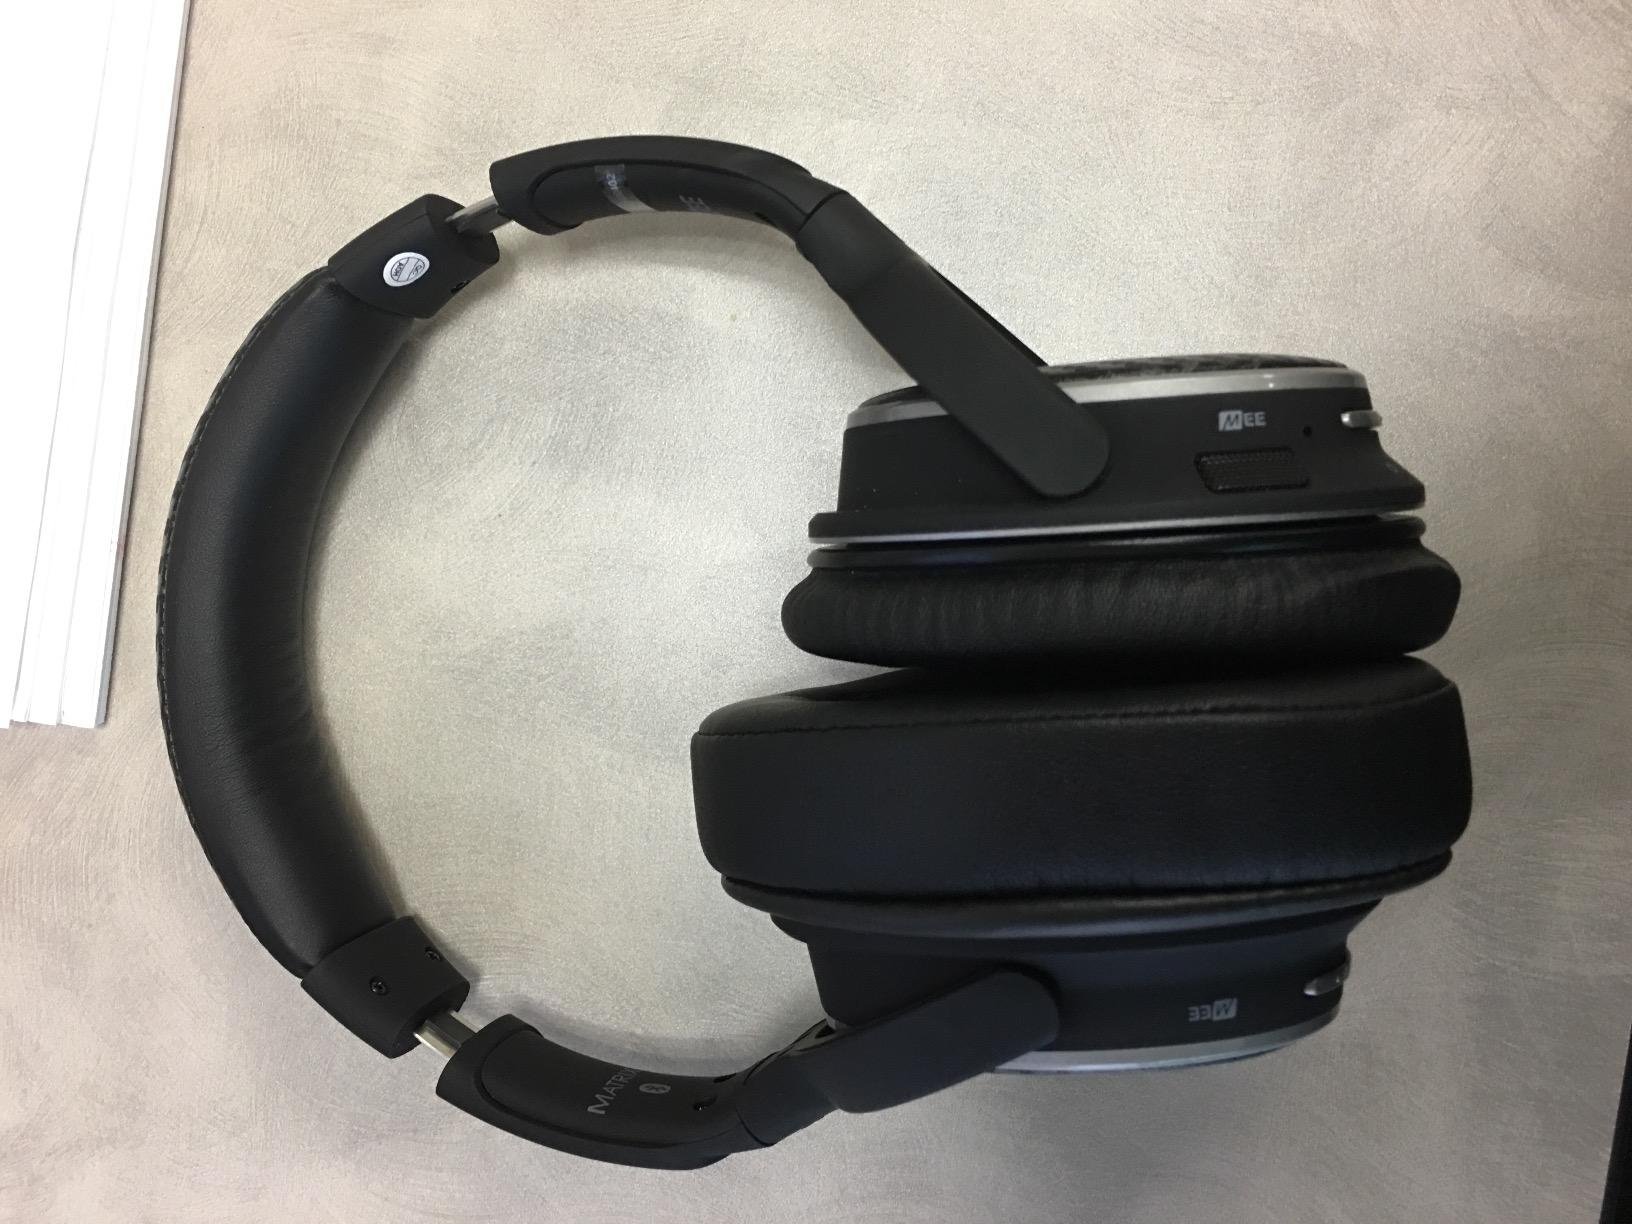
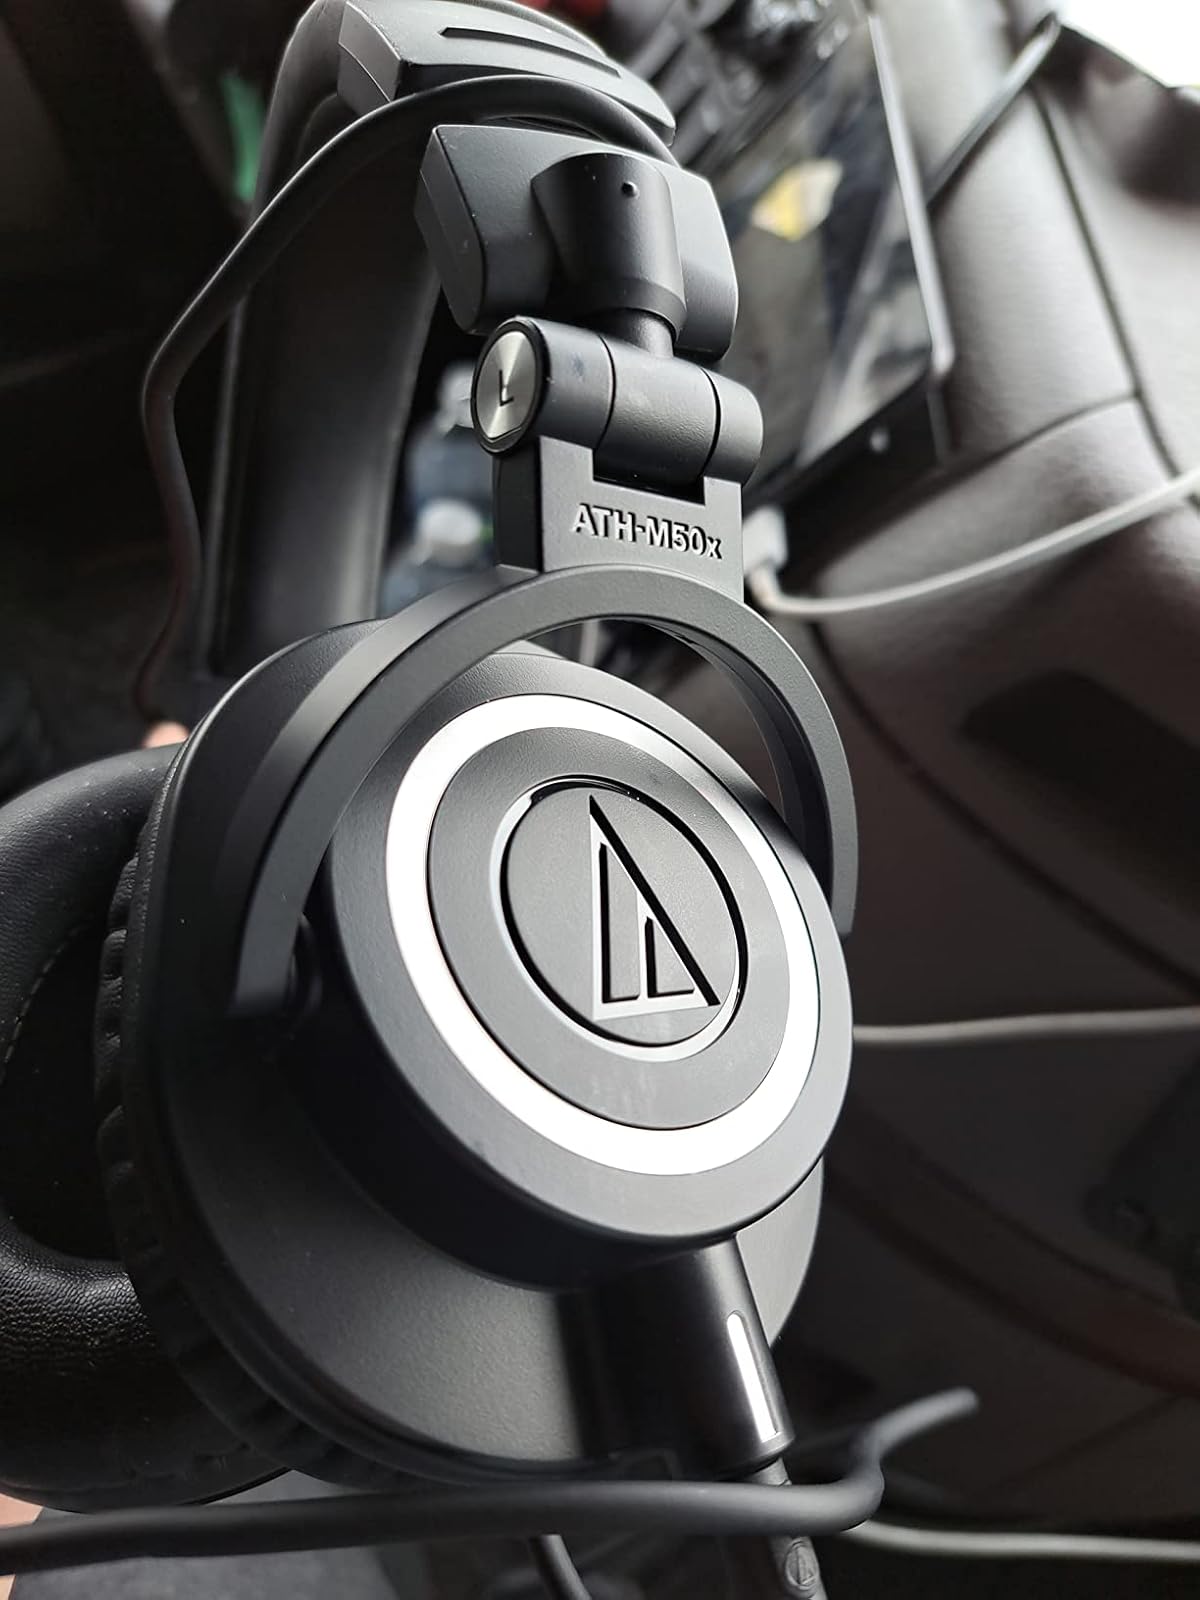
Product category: headphones
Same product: no